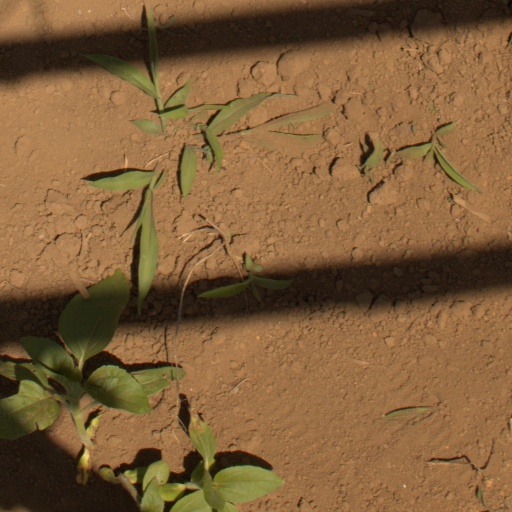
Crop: Jerusalem artichoke